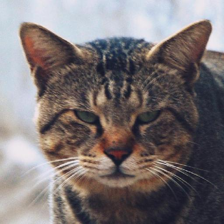
Label: animals